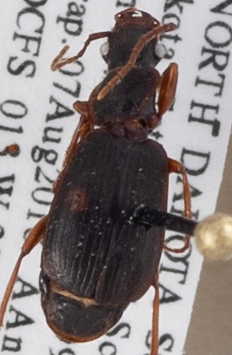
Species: Cymindis cribricollis
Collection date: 2018-08-07
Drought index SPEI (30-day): -0.32
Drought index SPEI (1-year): -0.17
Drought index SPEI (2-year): -0.46